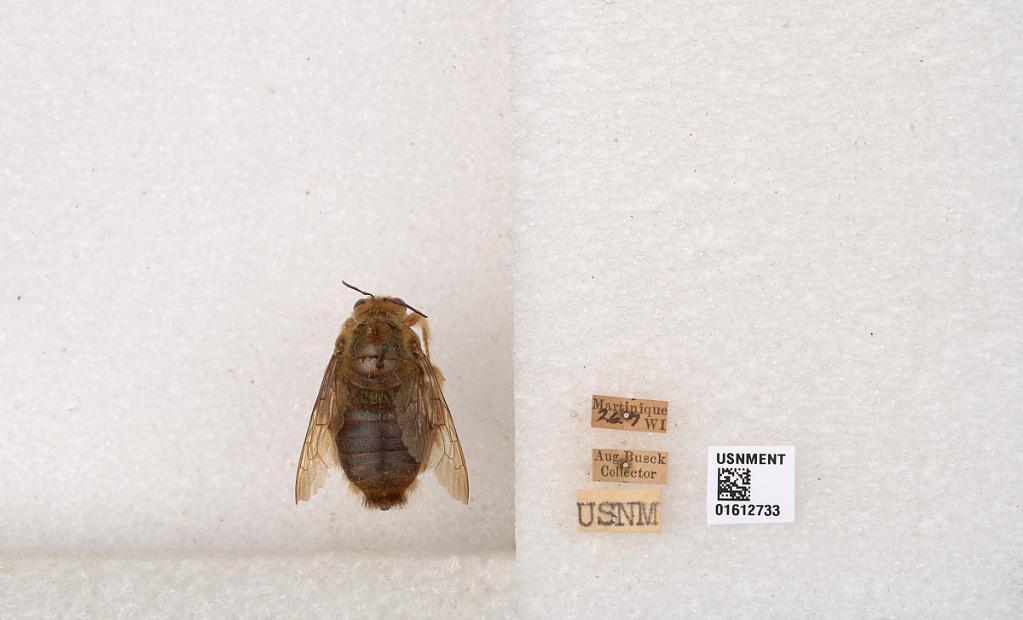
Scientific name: Xylocopa
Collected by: A. Busck
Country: Martinique
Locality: Martinique